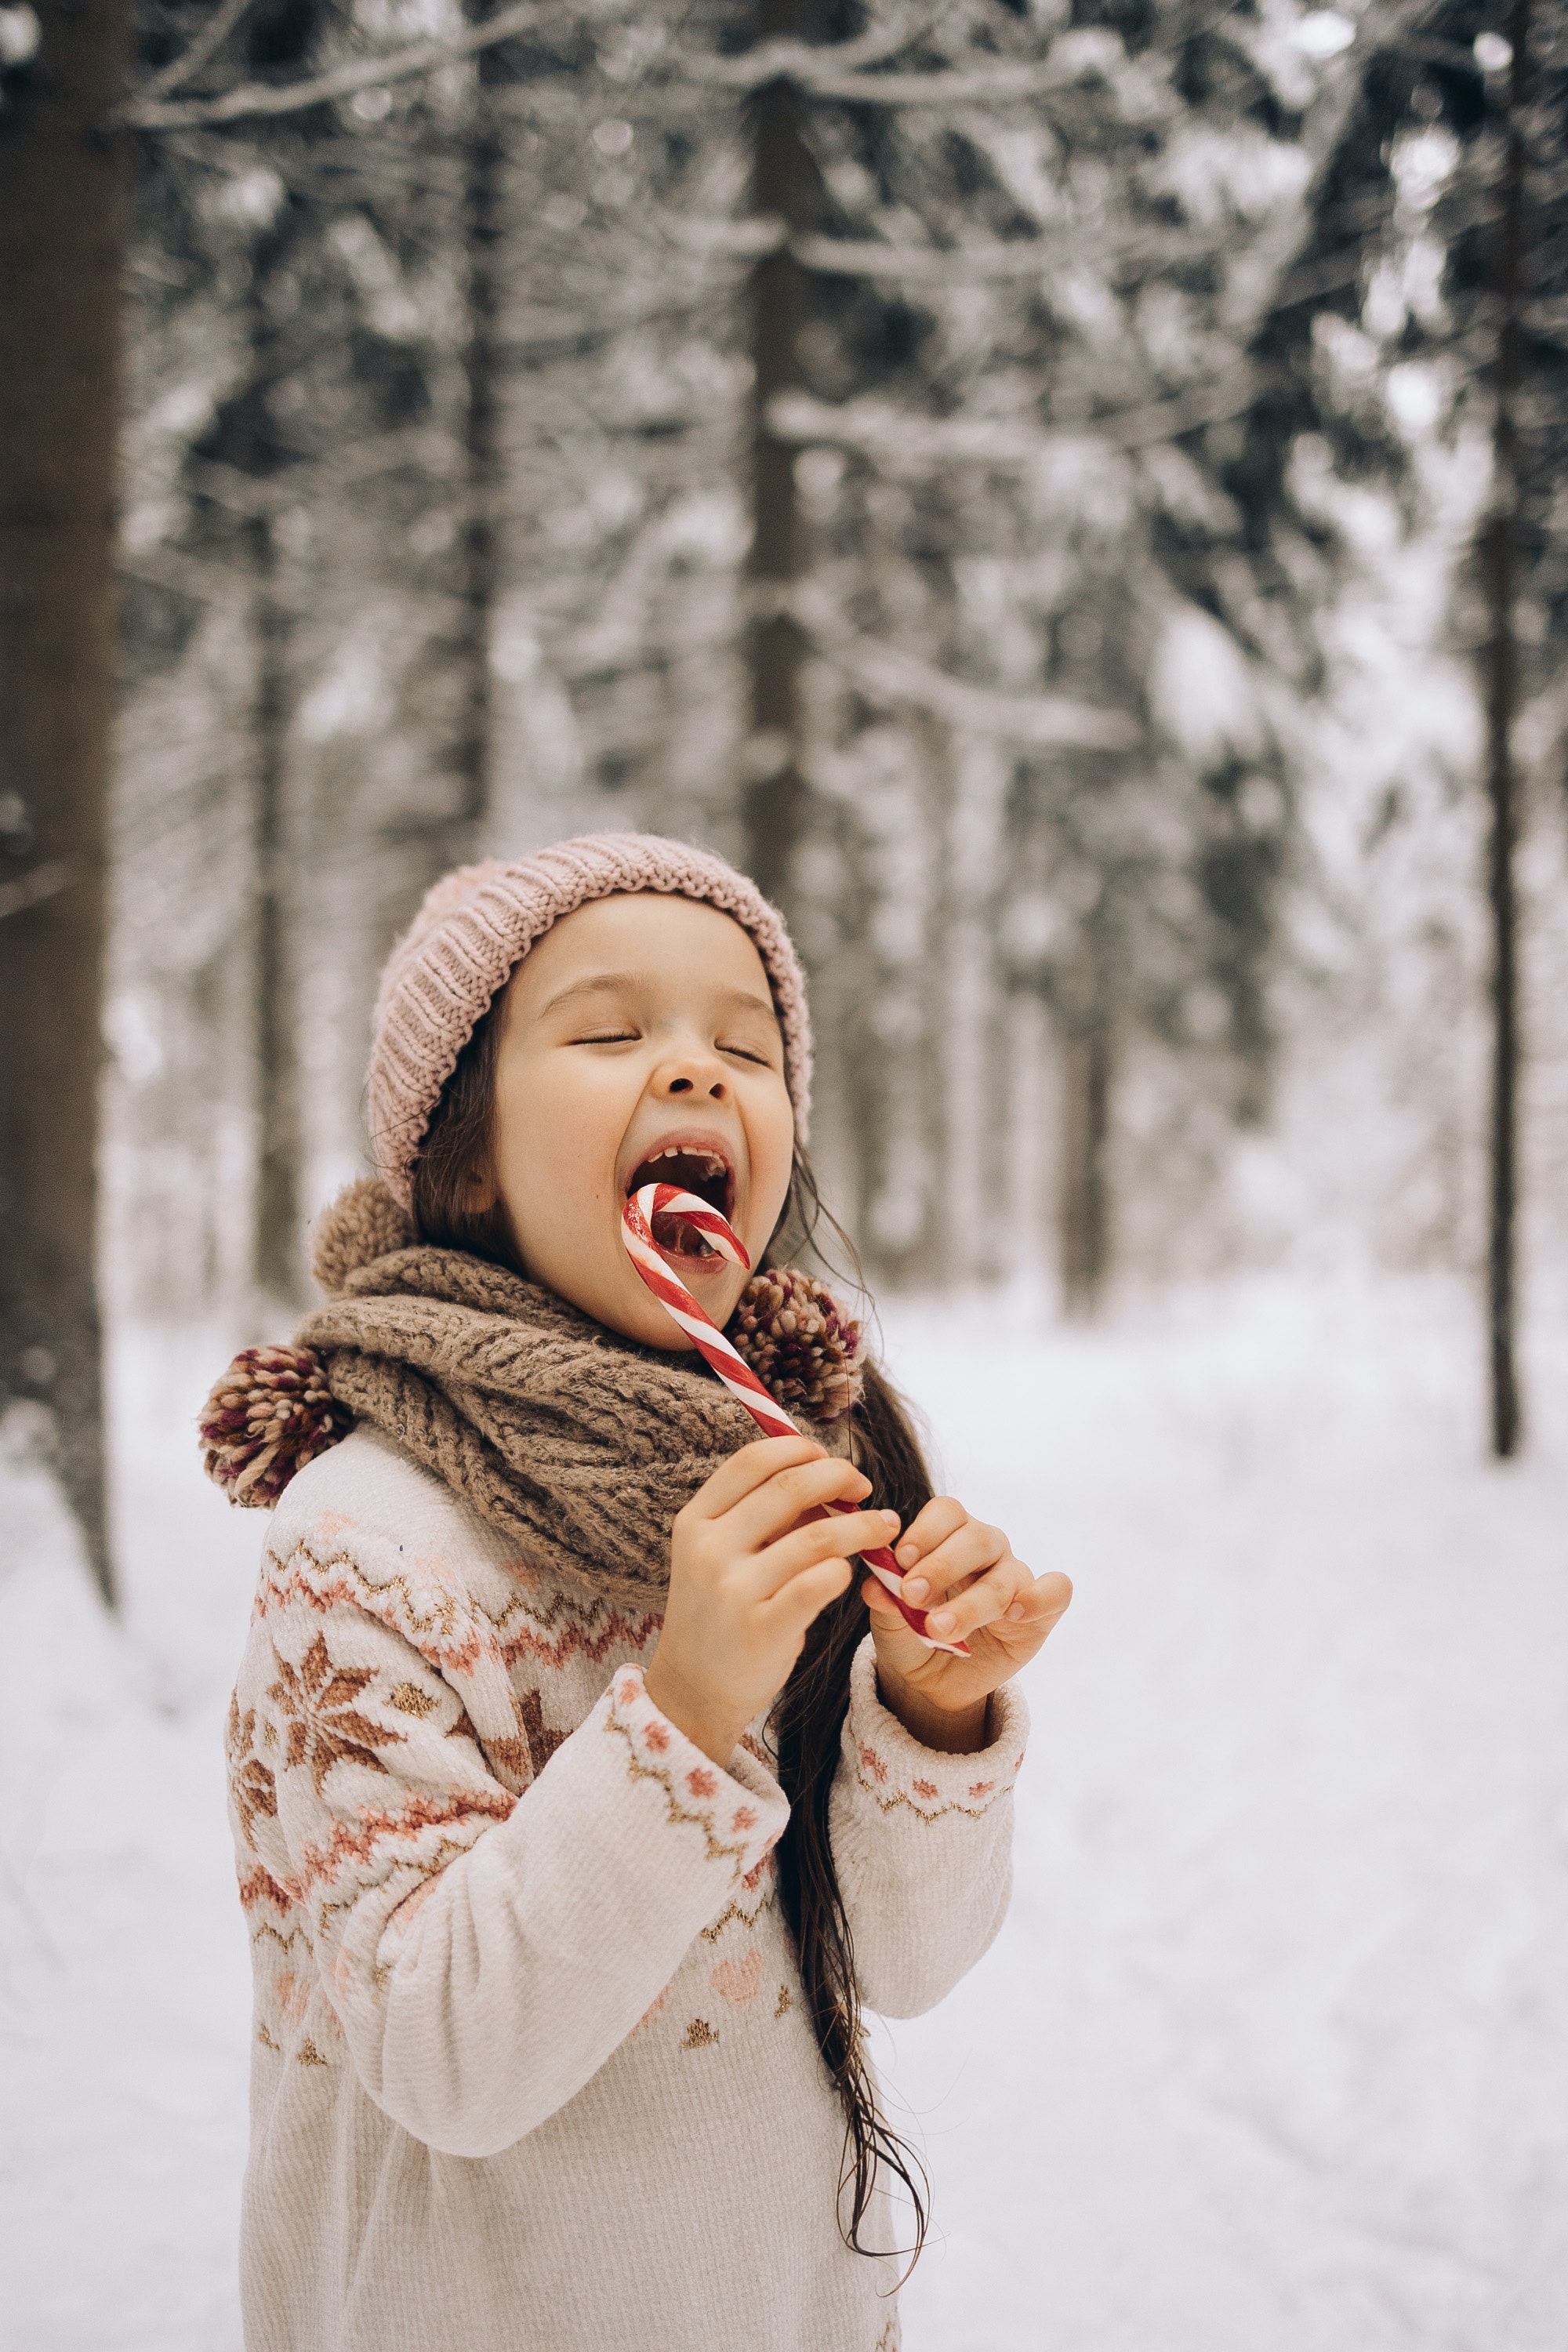
girl, smile, snow, plant, human body, flash photography, People in nature, happy, street fashion, gesture, freezing, jacket, tree, event, blond, fur, recreation, jewellery, child, winter, fun, Playing in the snow, brown hair, toddler, fashion accessory, frost, grass, beanie, forest, sitting, portrait photography, fruit, cap, laugh, portrait, fur clothing, knit cap, street, monochrome photography, photo shoot, winter storm, monochrome, hoodie